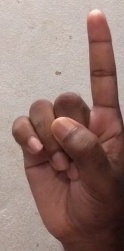
ASL sign: 1